Consonance and dissonance

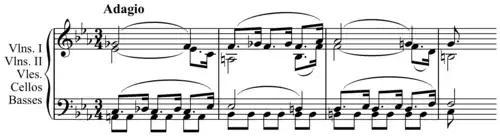
Dissonance in Mozart's Adagio and Fugue in C minor, K. 546

Mozart's music contains a number of quite radical experiments in dissonance. The following comes from his Adagio and Fugue in C minor, K. 546: